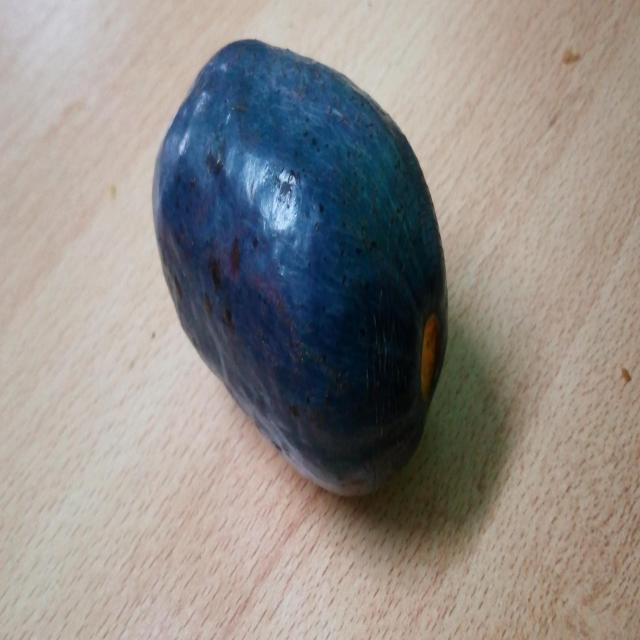
Plum grade: unaffected